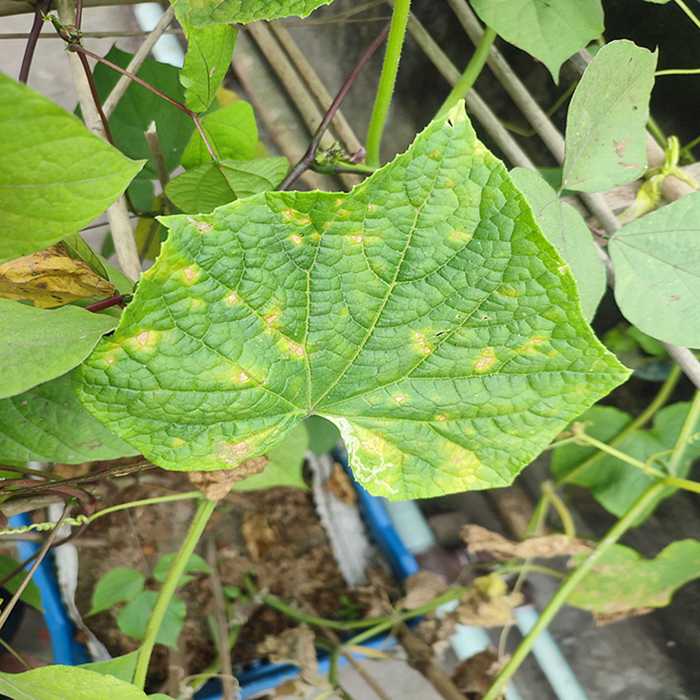
Plant: Cucumber
Label: Downy mildew